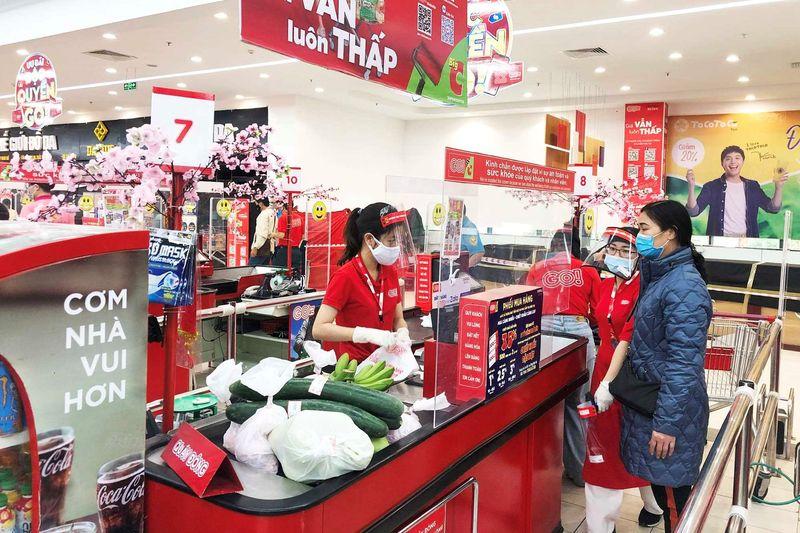
đây là hình ảnh chụp khu vực thu ngân của một siêu thị